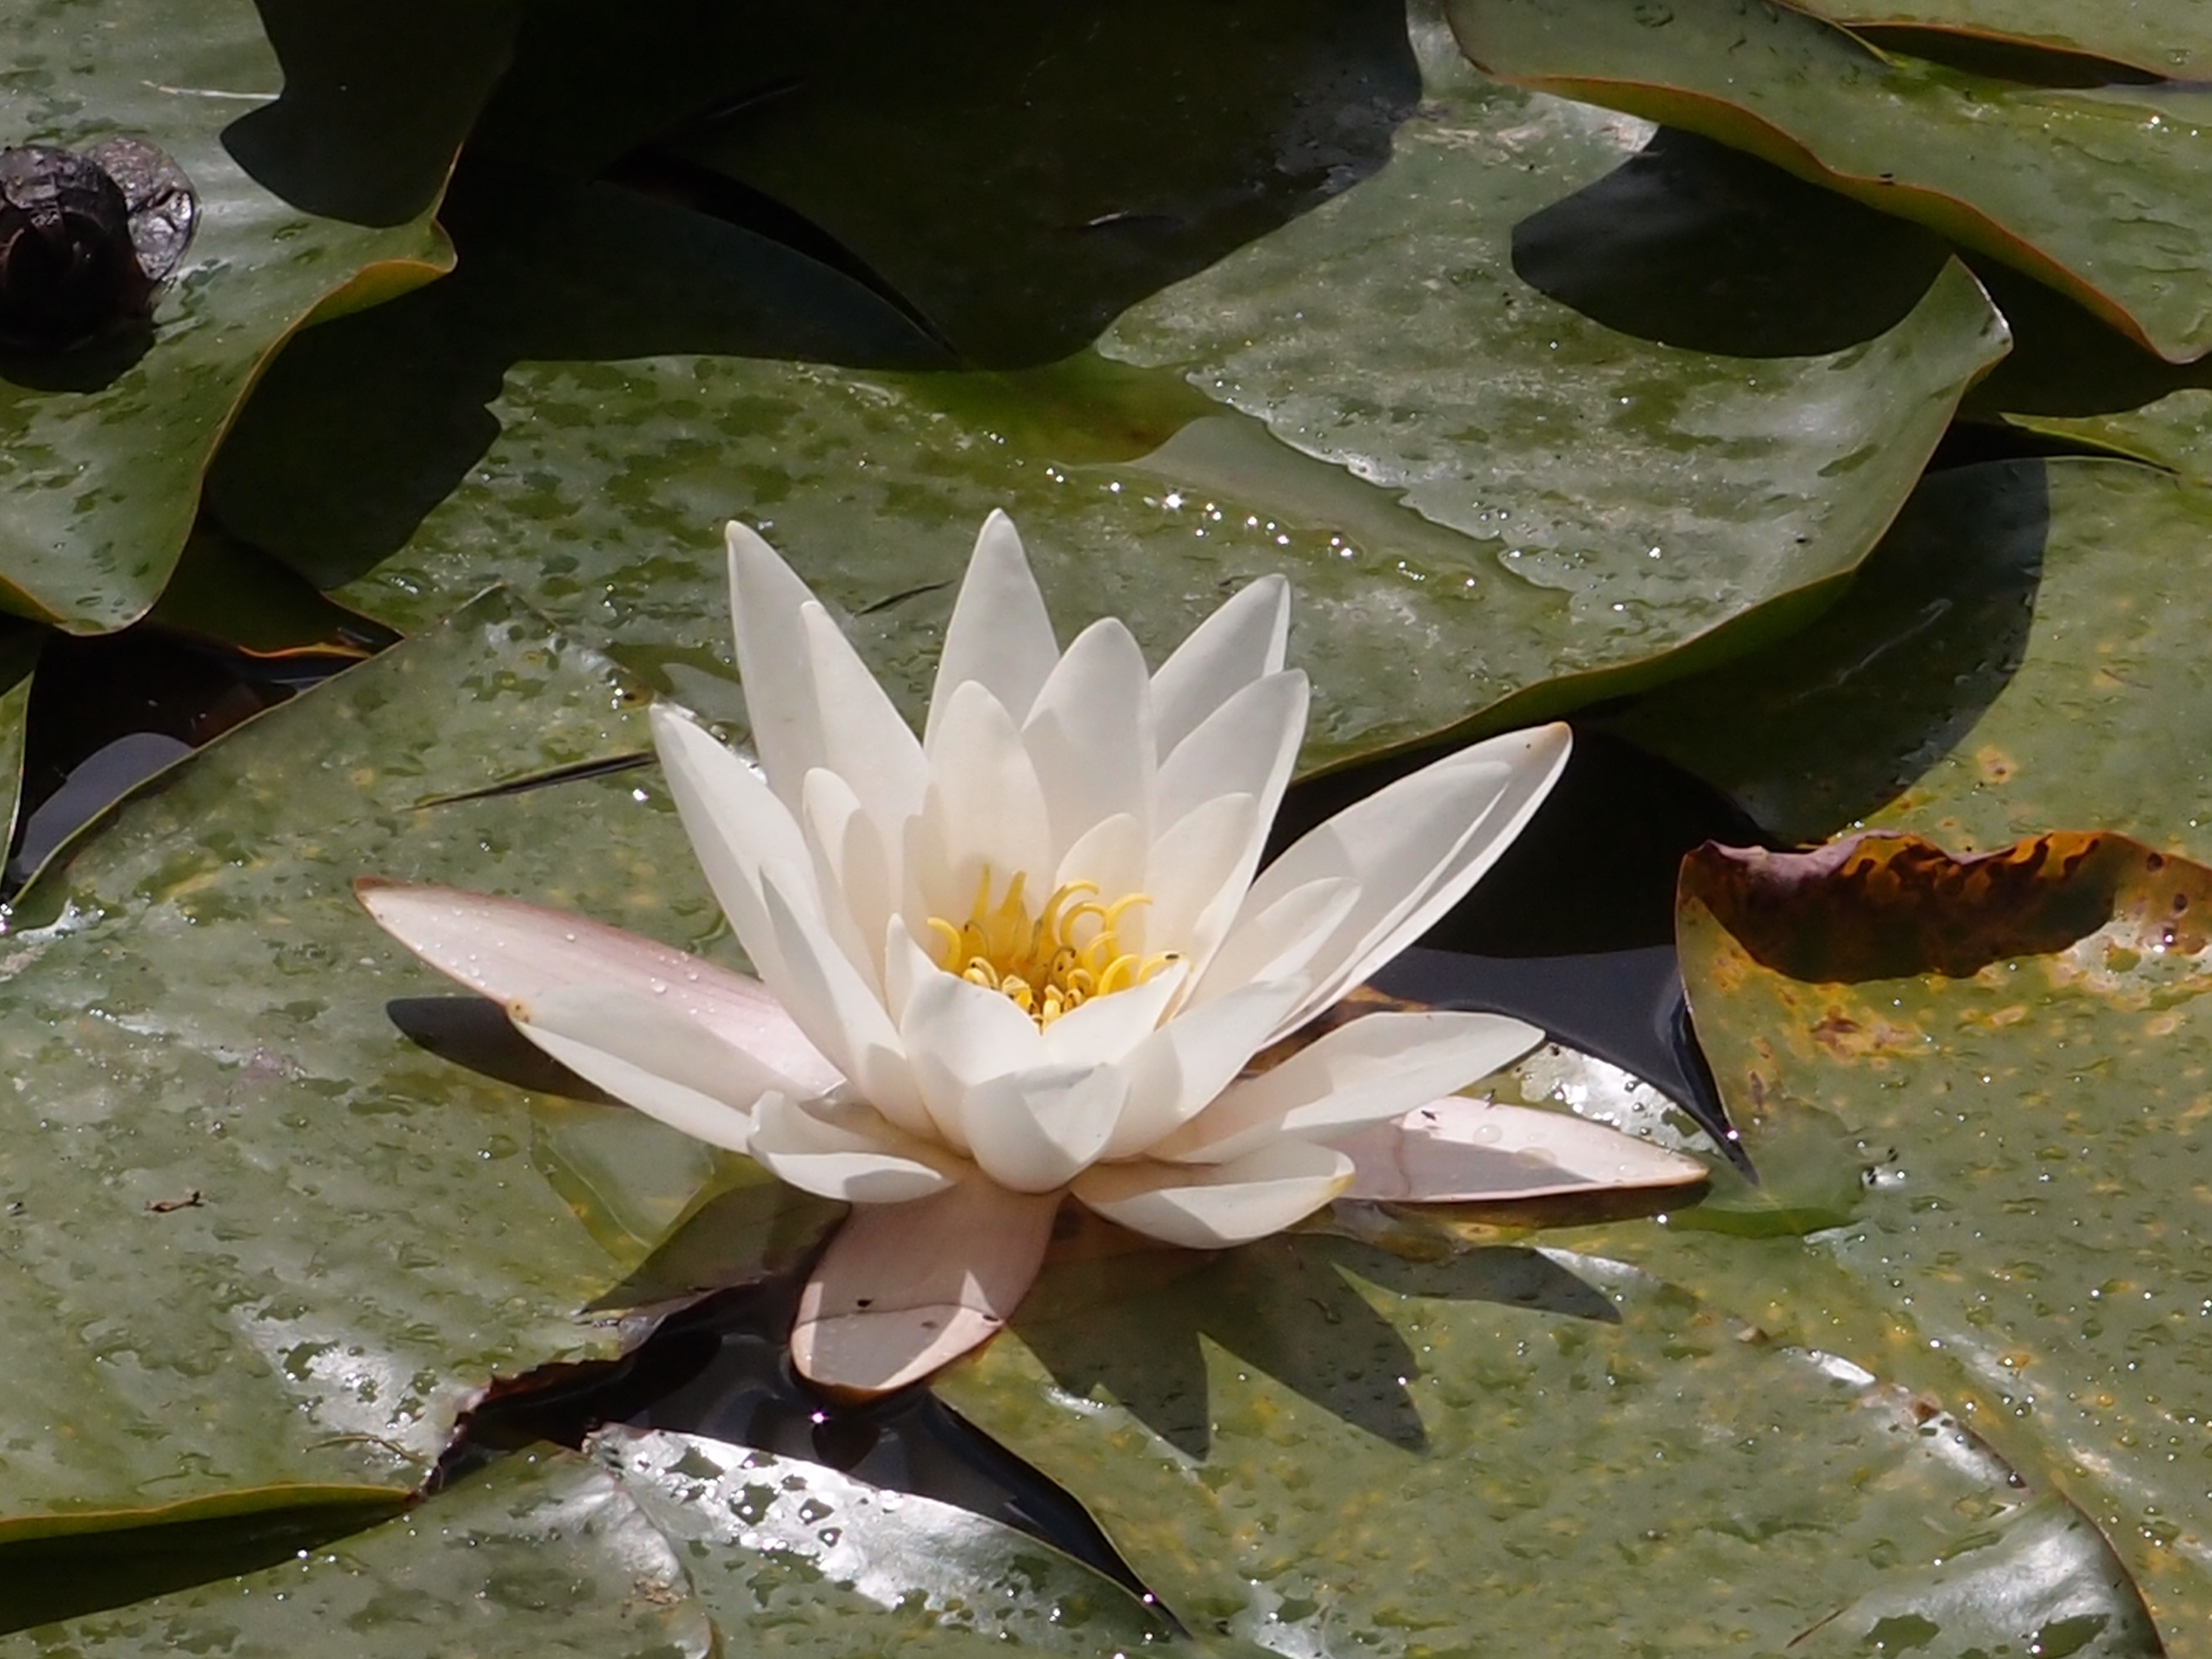
water, nature, plant, leaf, flower, petal, lake, floral, pond, botany, blooming, aquatic, aquatic plant, flora, water lily, leaves, lily, waterlily, flowering plant, land plant